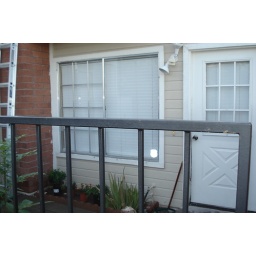
Sunscreens are being put on all windows and front door in the next week.